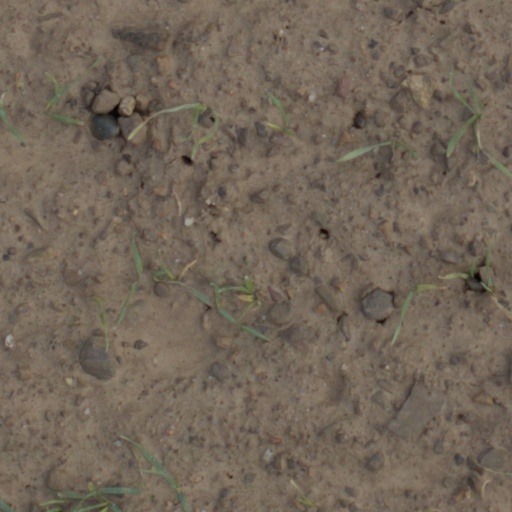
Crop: wheat